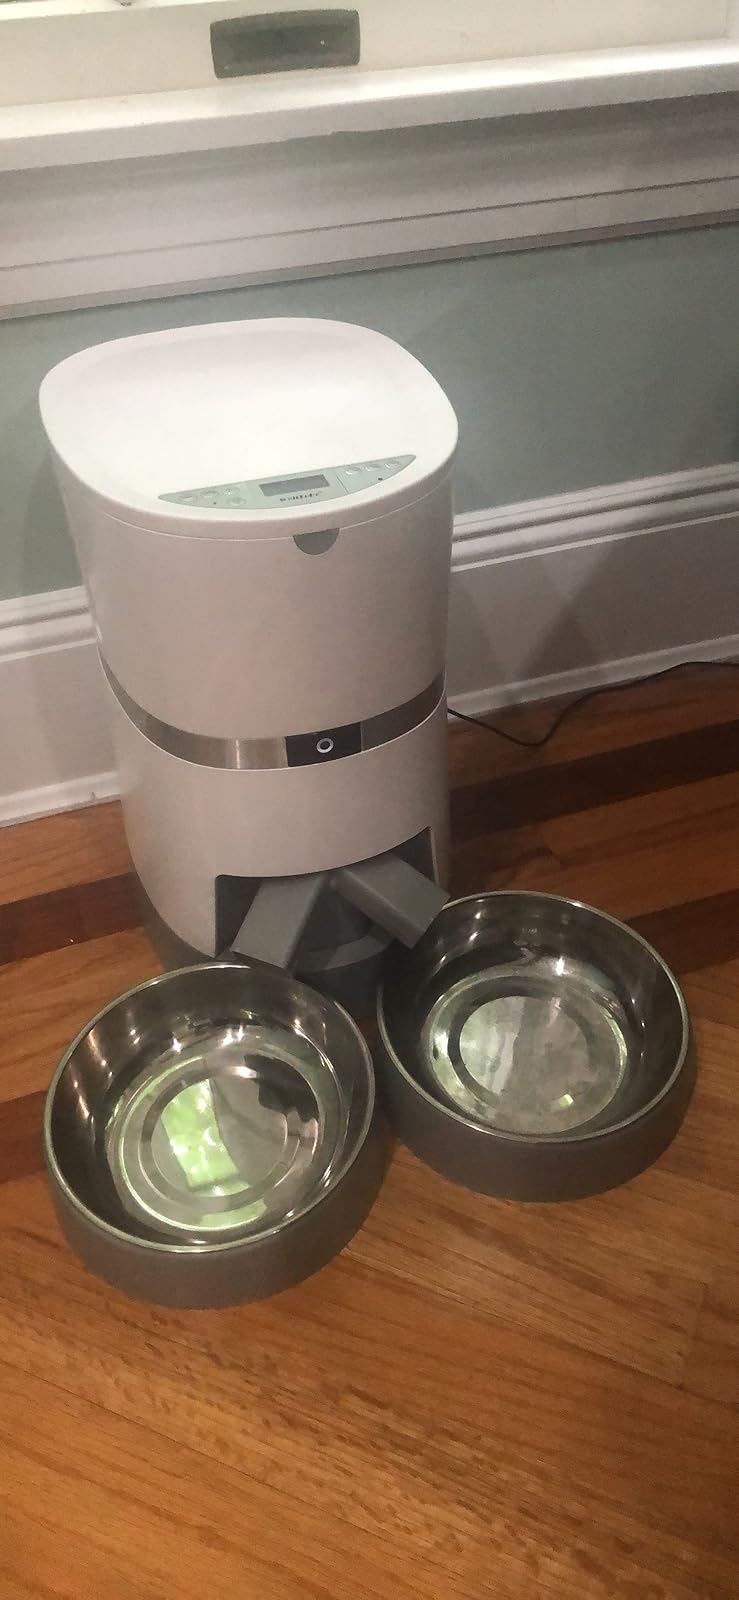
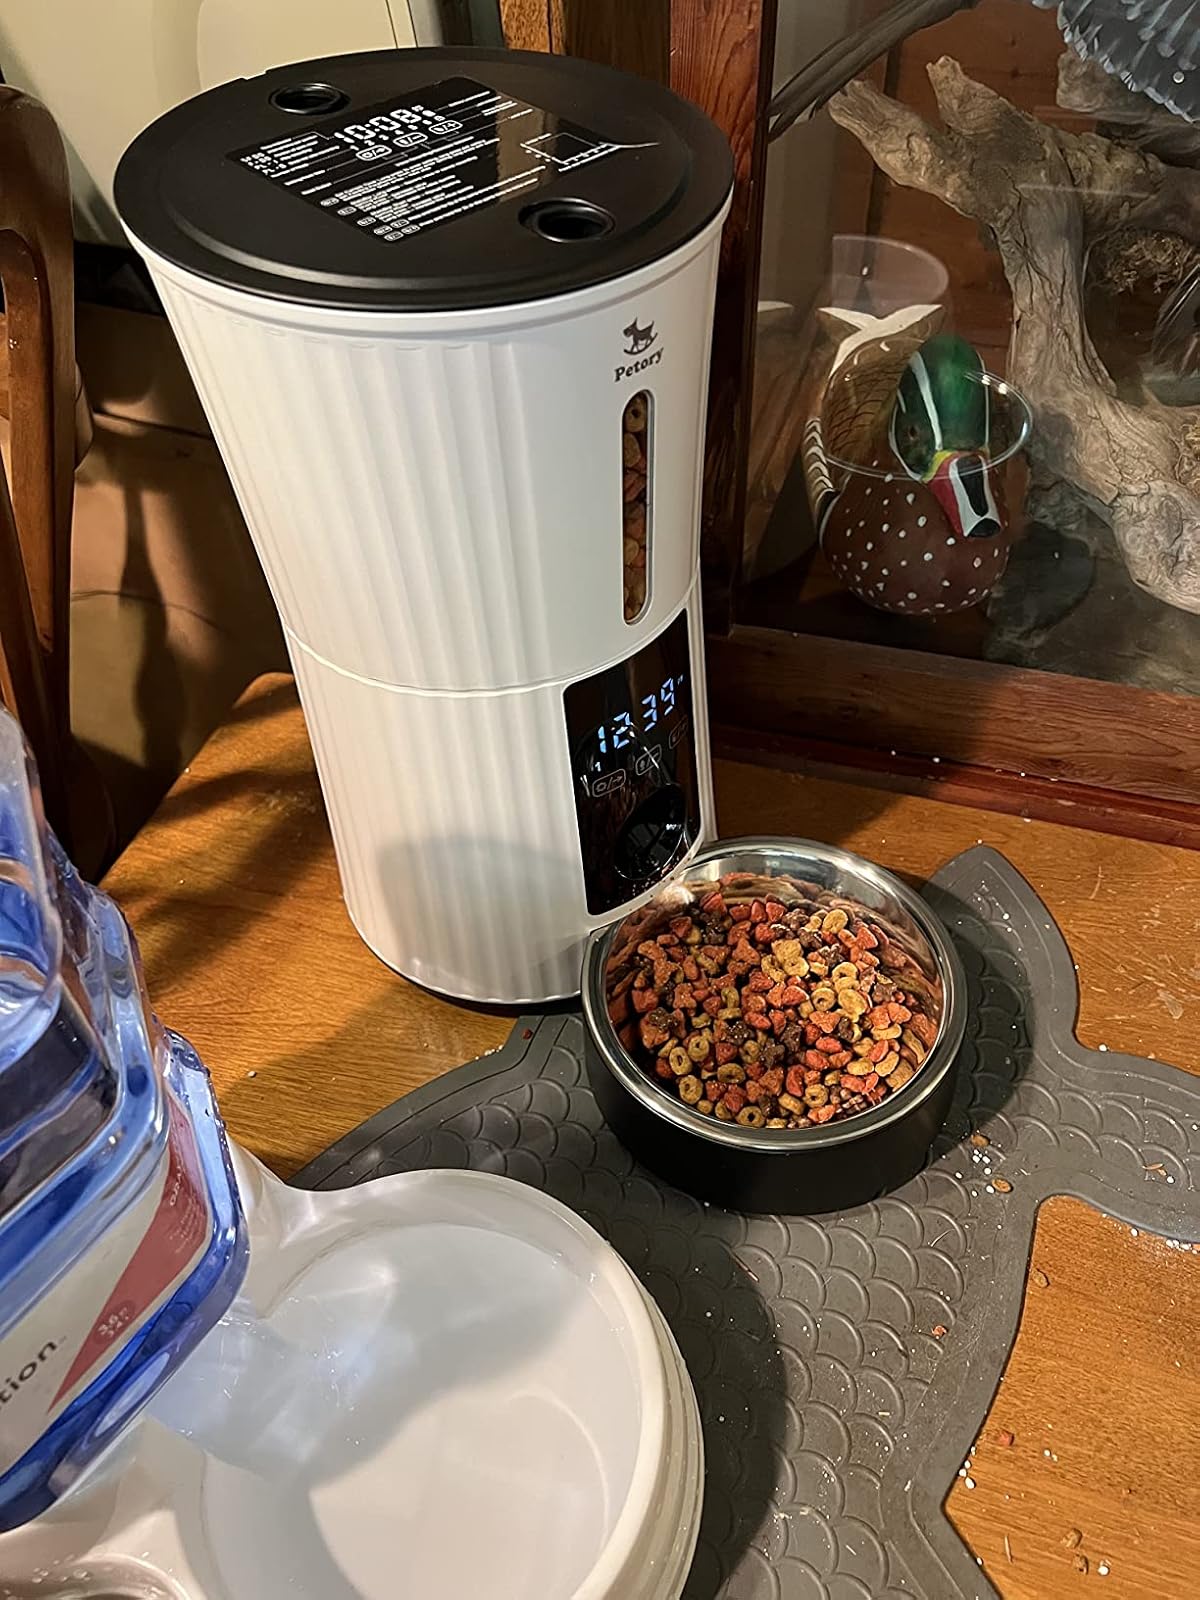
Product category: items_feeder
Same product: no